Polish material losses during World War II

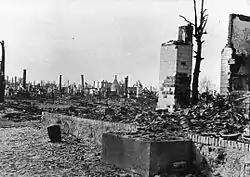
A destroyed Polish village, Sucha

Polish material losses during World War II - are losses suffered by the Second Polish Republic and its inhabitants during World War II.